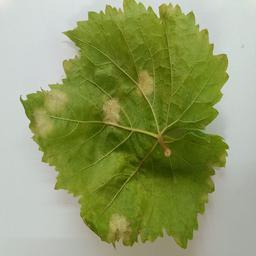
Label: Downy Mildew